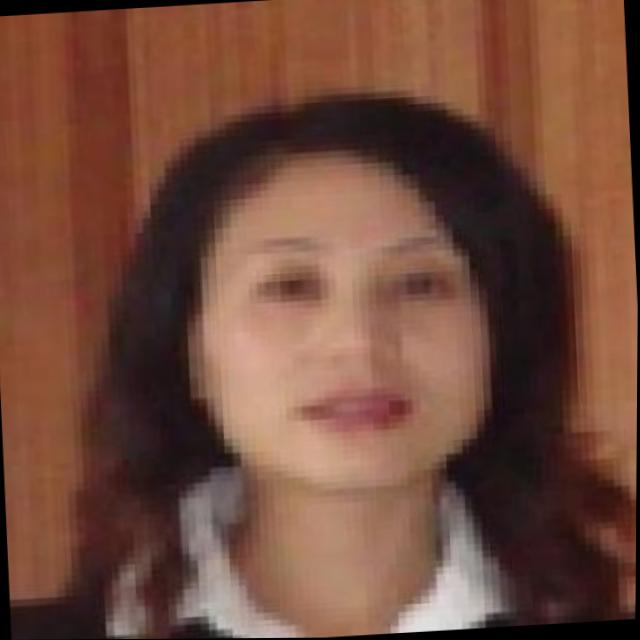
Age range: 21-44